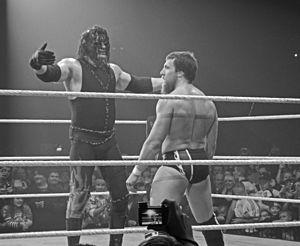
Glenn Thomas Jacobs né le 26 avril 1967 à Torrejon de Ardoz, plus connu sous le nom de Kane, est un catcheur, homme politique et acteur américain. Il travaille actuellement à la World Wrestling Entertainment. Il est actuellement le maire du Comté de Knox, au Tennessee.
La Team Hell No est une équipe de catcheurs faces composée de Daniel Bryan et Kane.